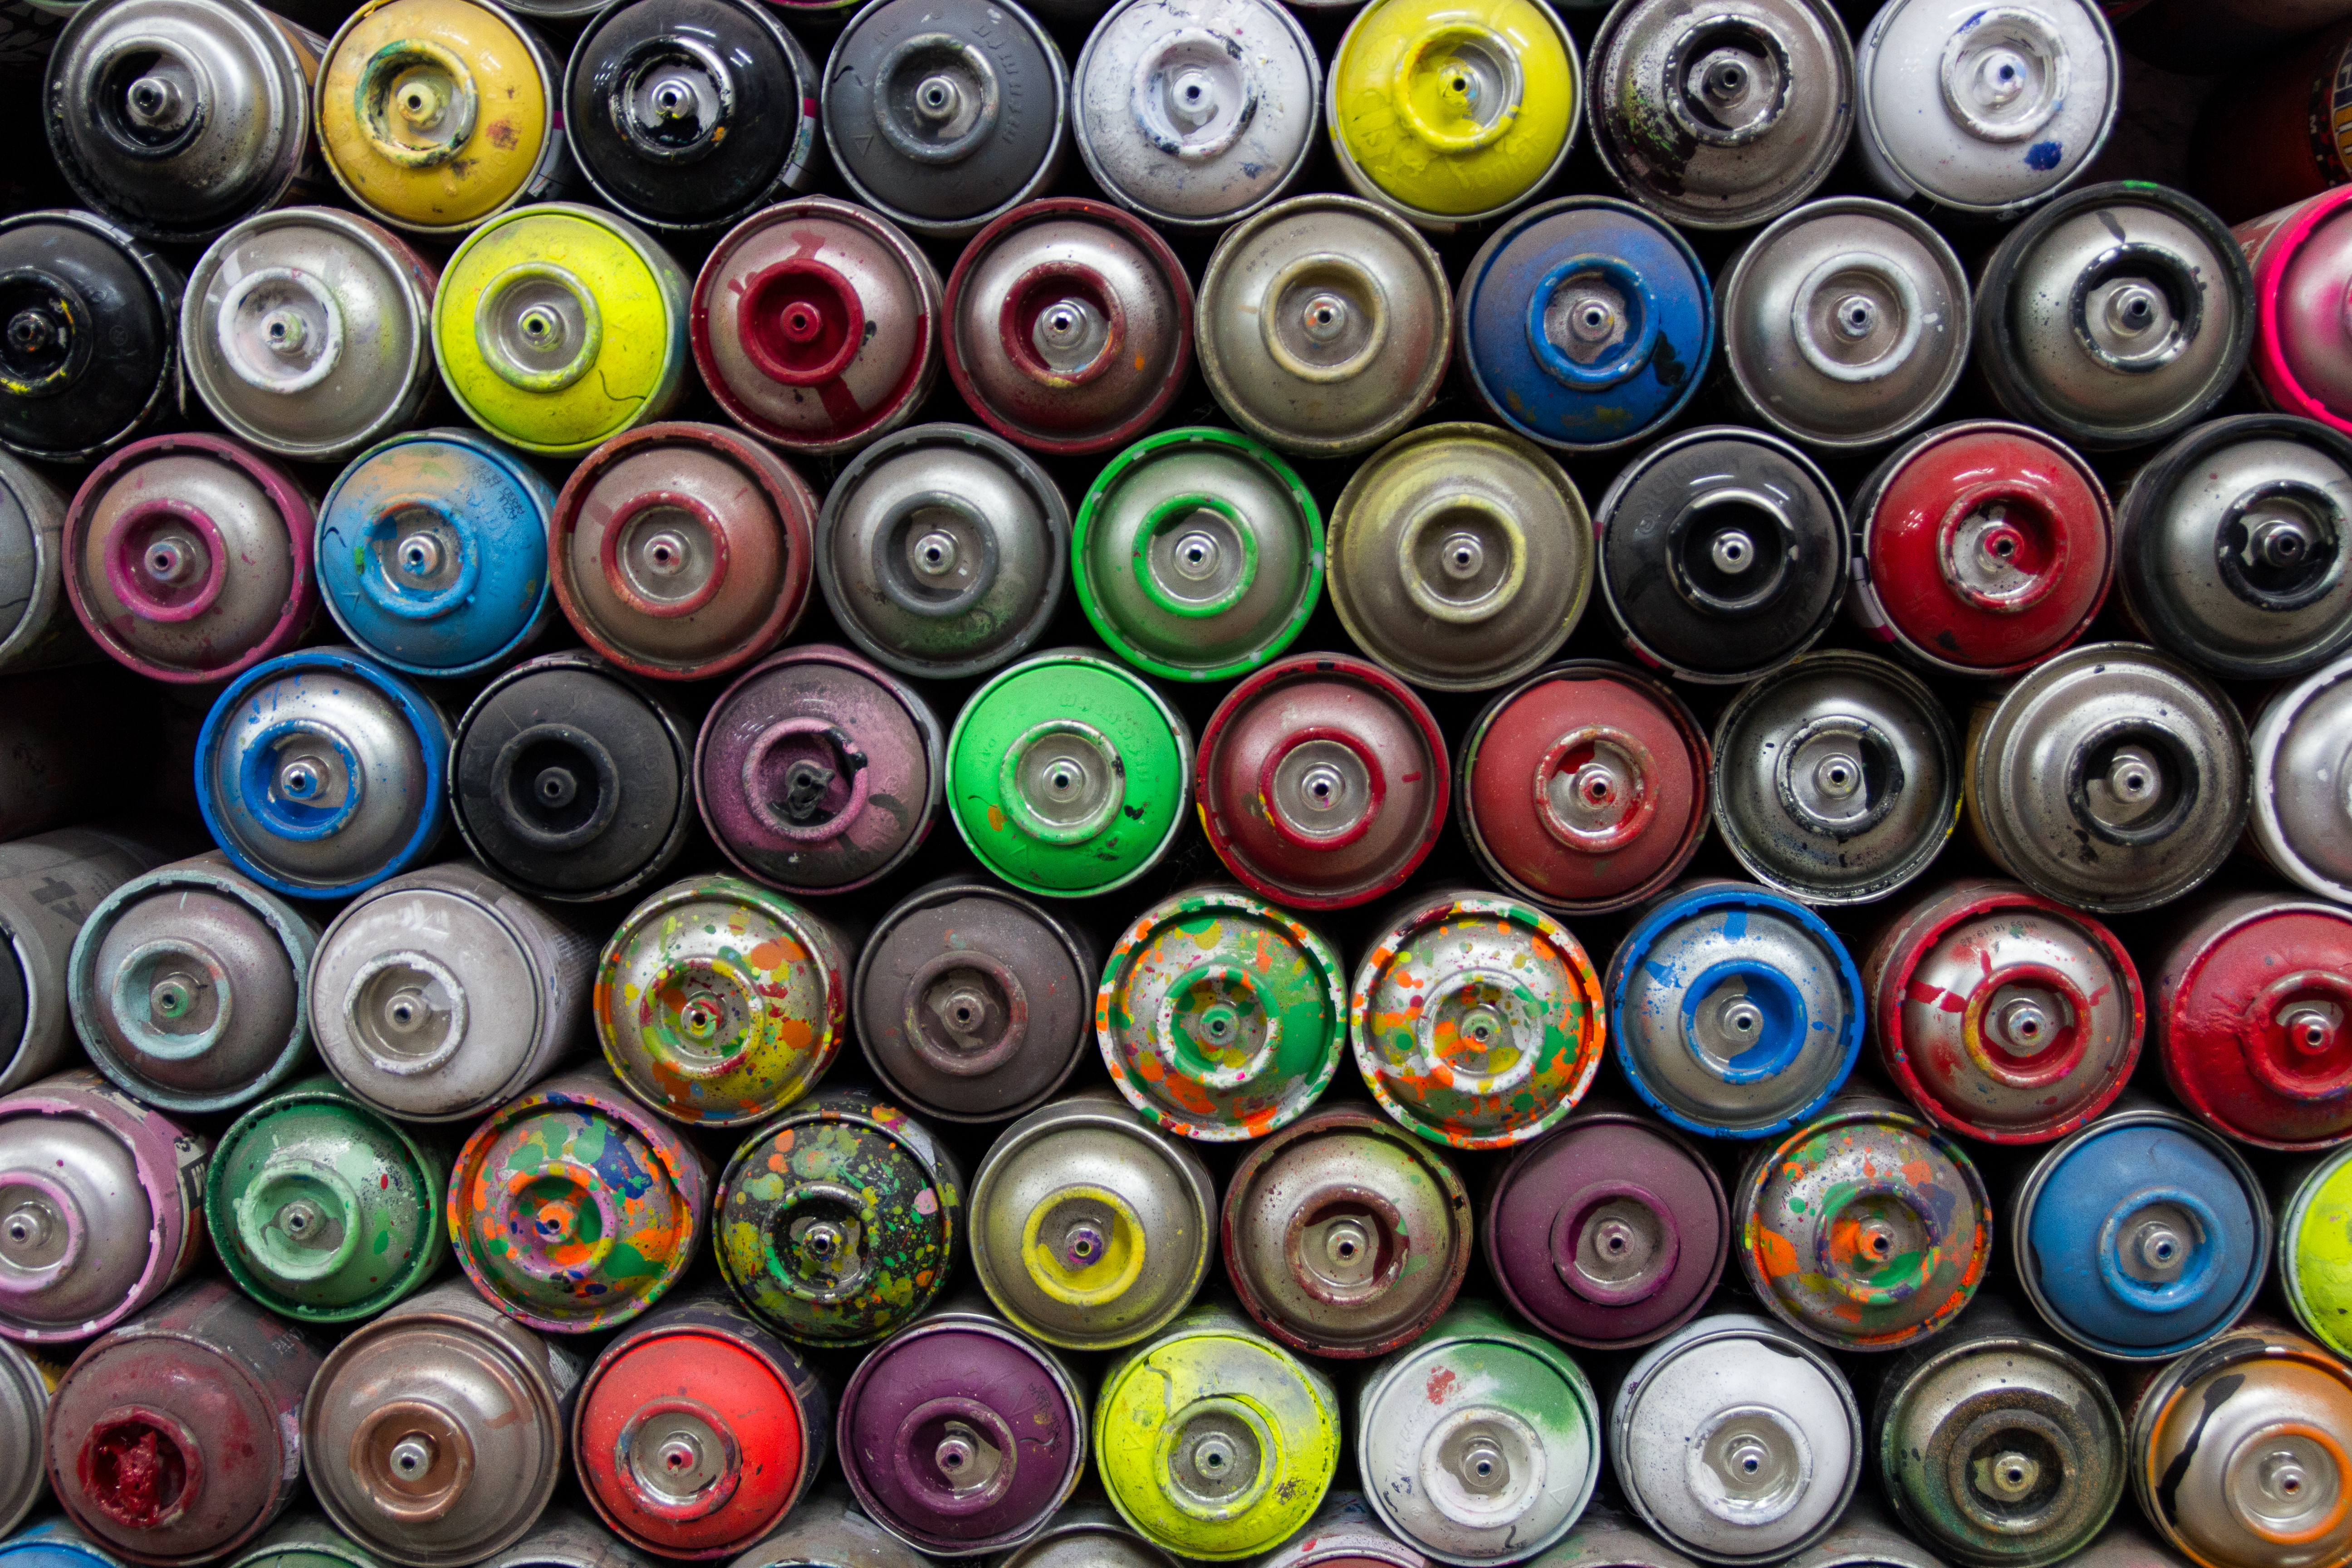
spiral, glass, pile, colourful, color, stack, colorful, bead, toy, circle, art, eye, cans, spray paint, used, art supplies, fashion accessory, spray cans